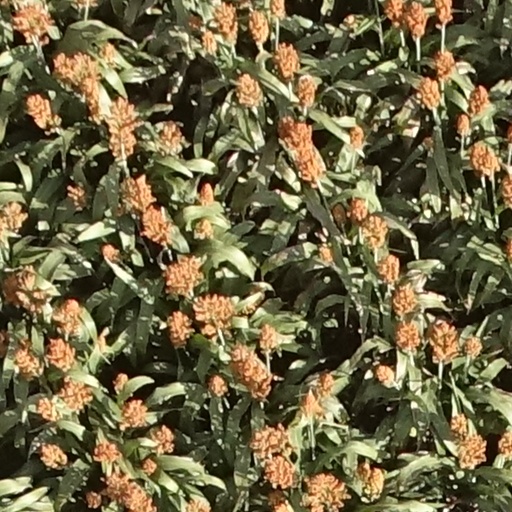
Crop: sorghum